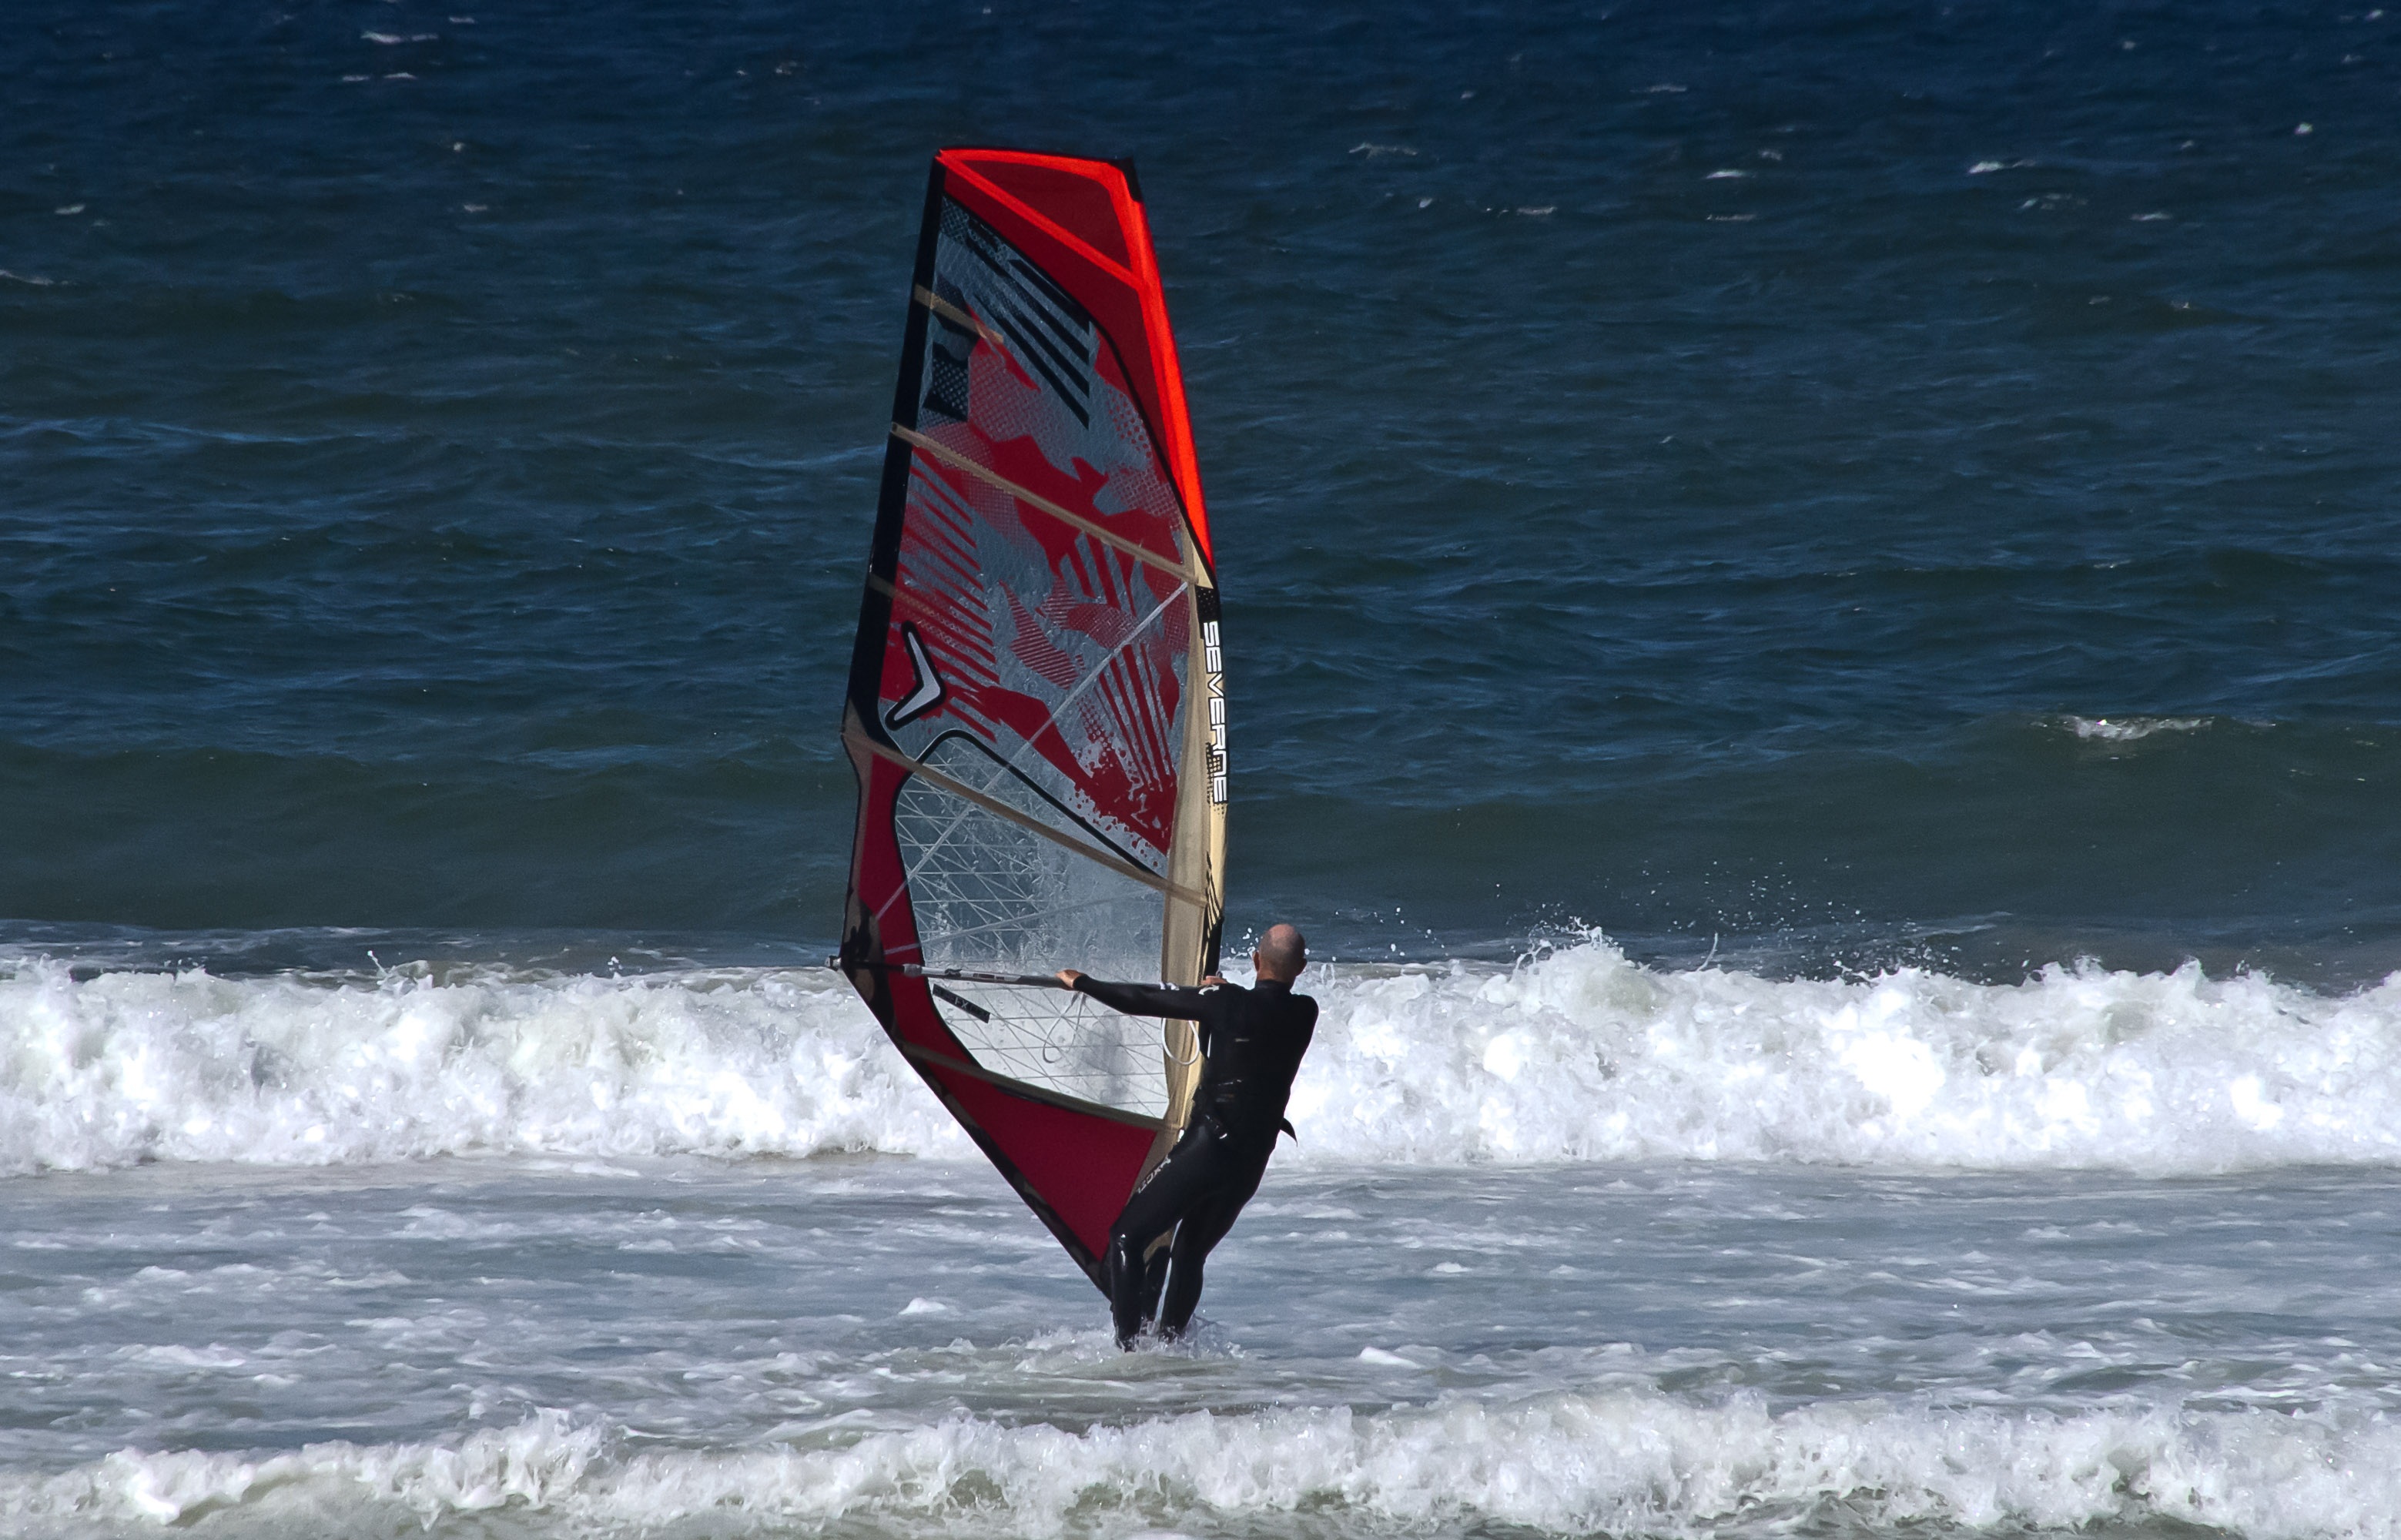
man, sea, board, white, sport, boat, wave, wind, surfer, recreation, surf, surfing, red, vehicle, sailing, balance, surfboard, extreme sport, sailboat, activity, australia, watersports, sports, windsurfing, sail, sailing ship, breaker, water sport, gold coast, wind wave, boardsport, surfing equipment and supplies, surface water sports, wind surfer